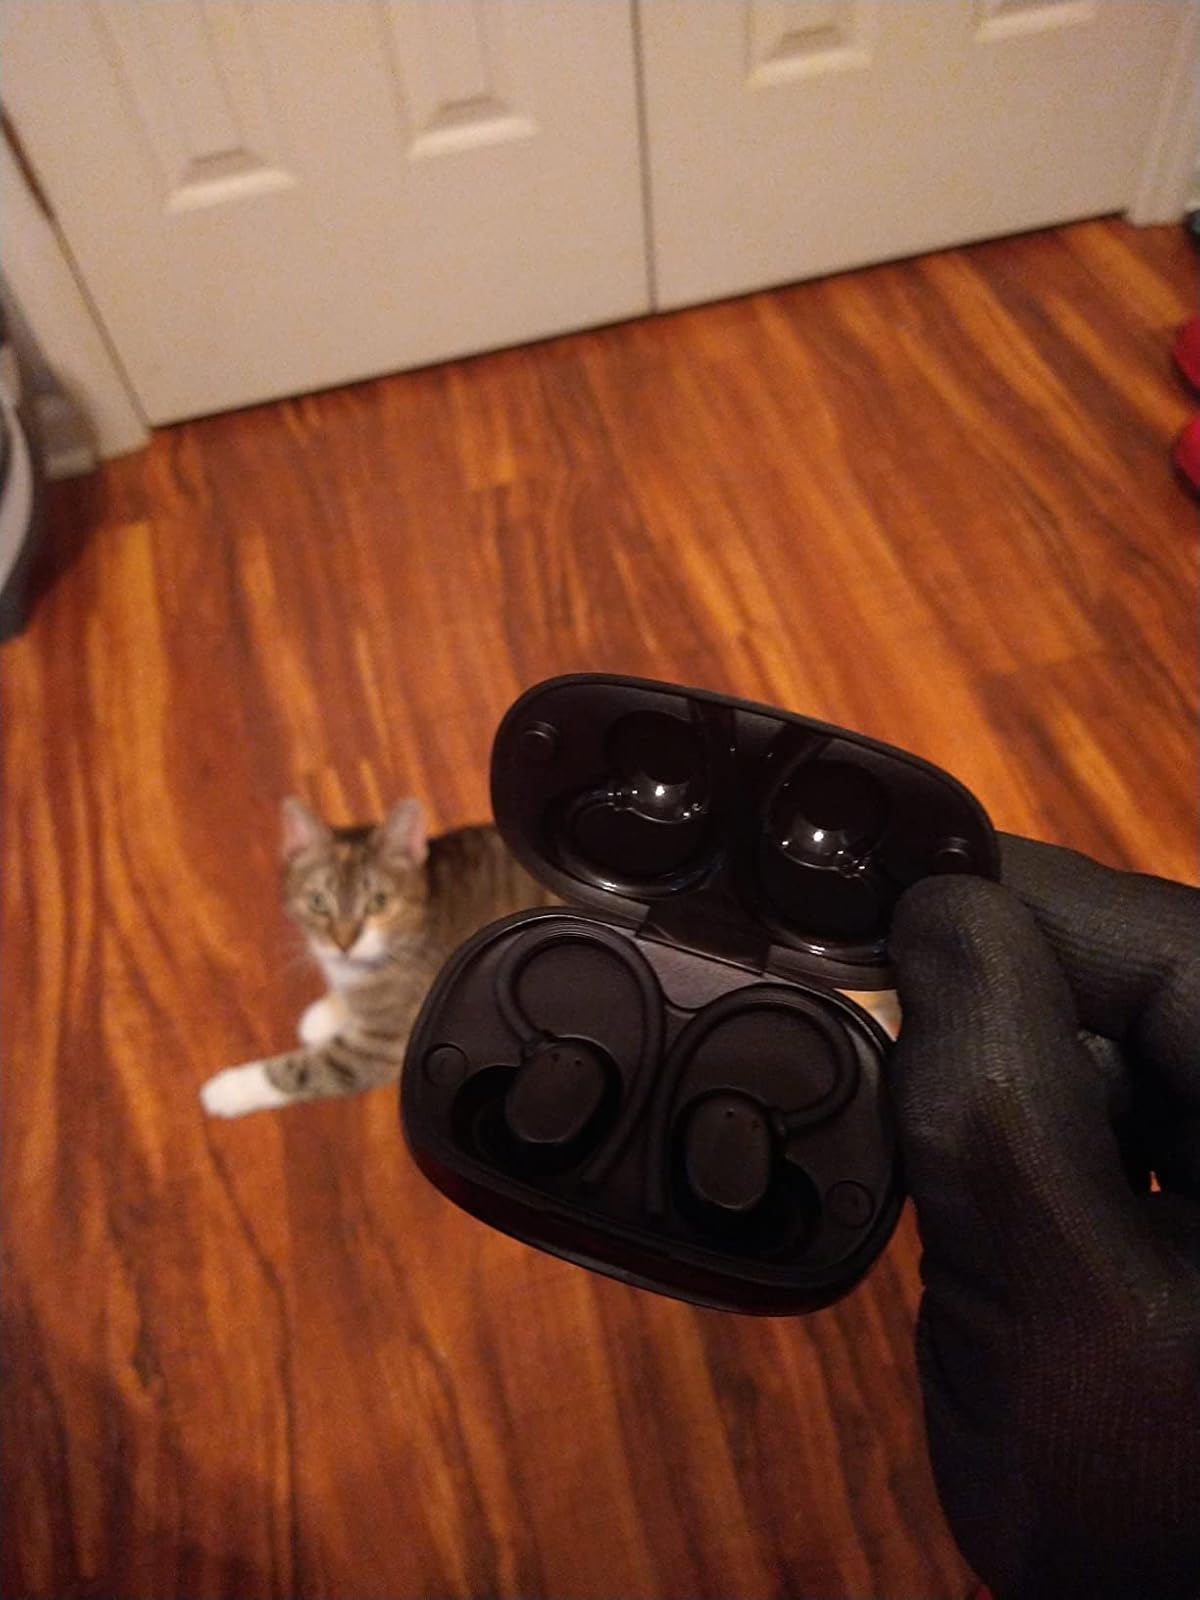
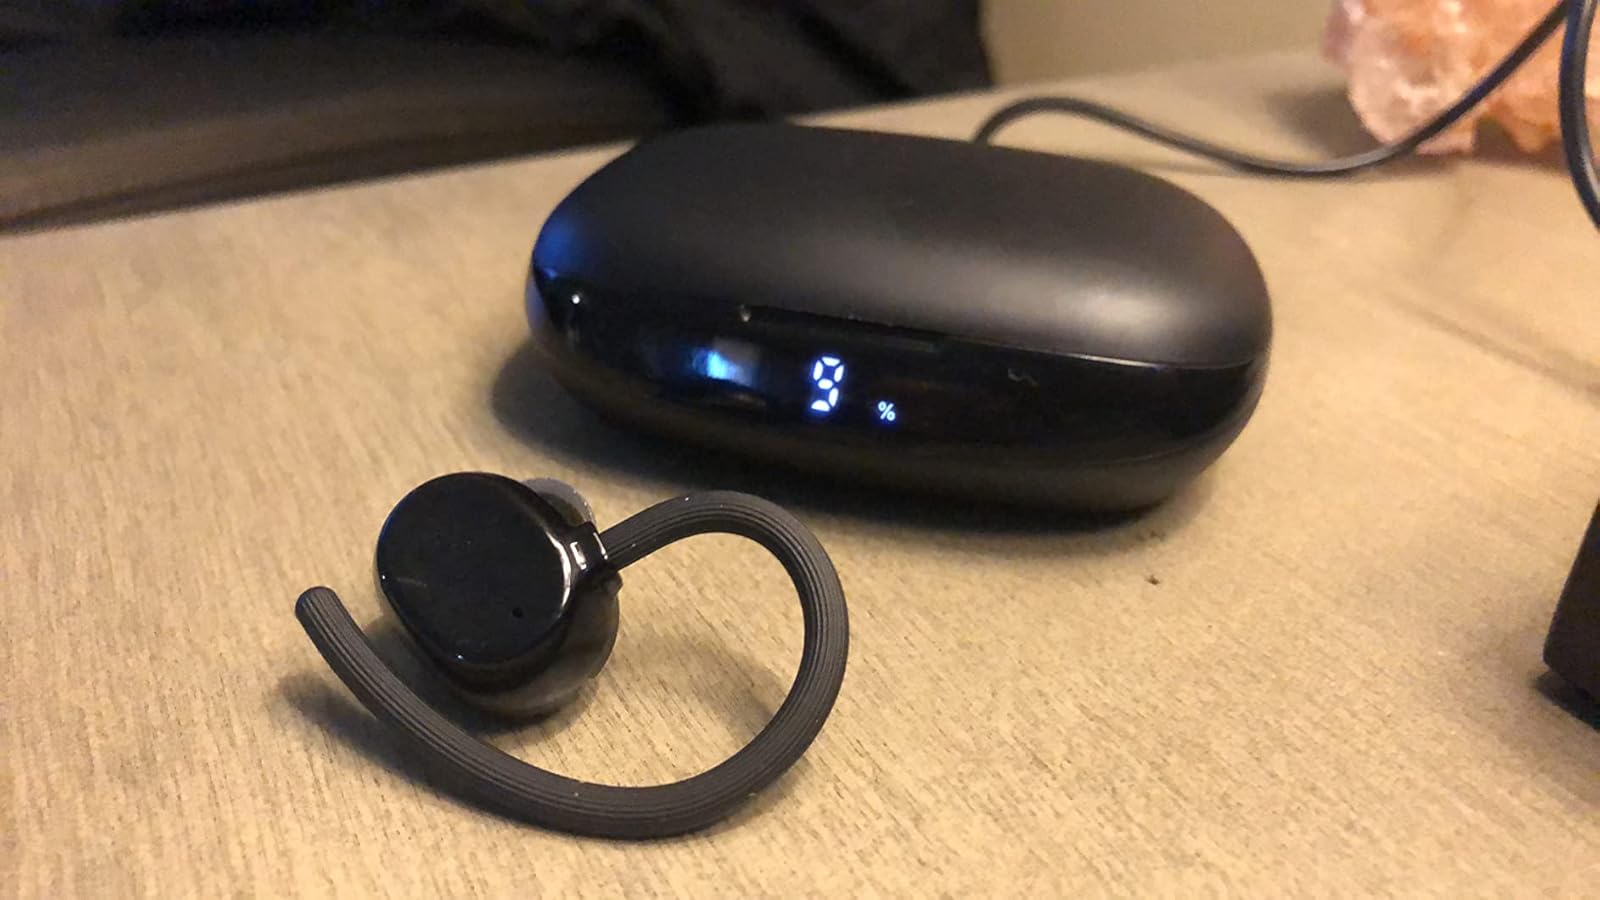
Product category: earbuds
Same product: yes